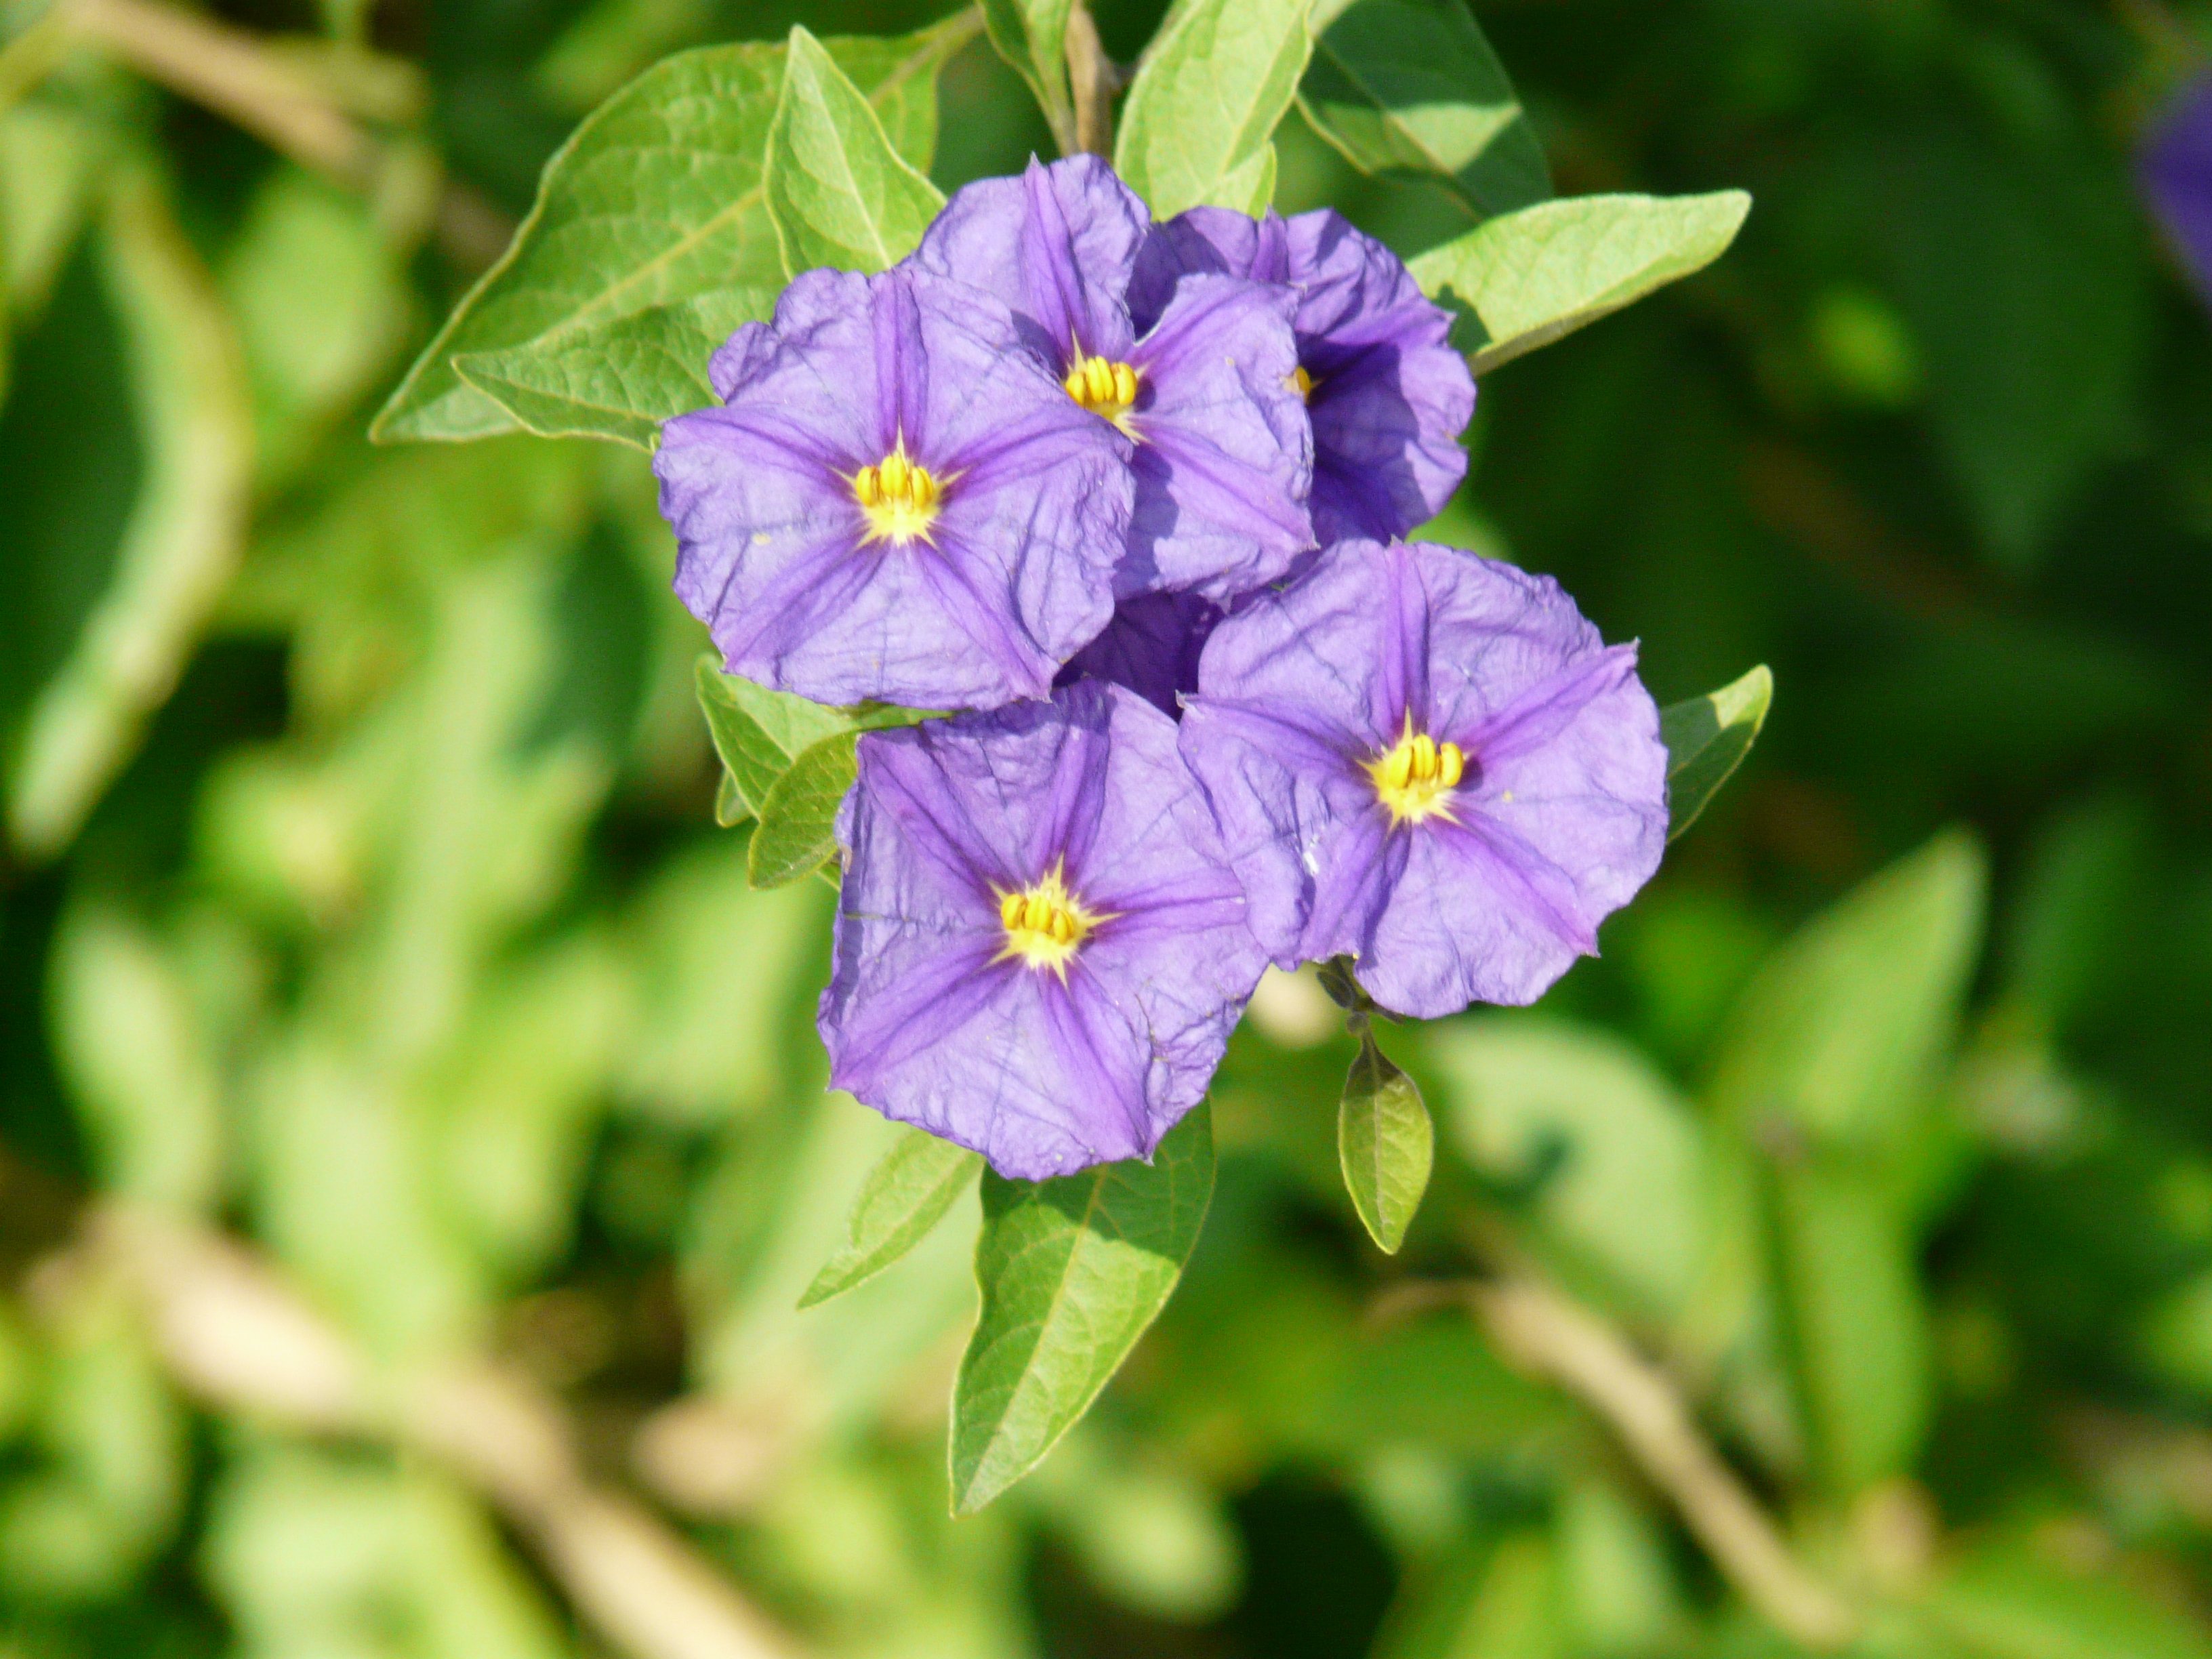
flower, nature, plant, flora, botany, land plant, violet family, flowering plant, dayflower family, wildflower, dayflower, beach moonflower, macro photography, morning glory family, viola, annual plant